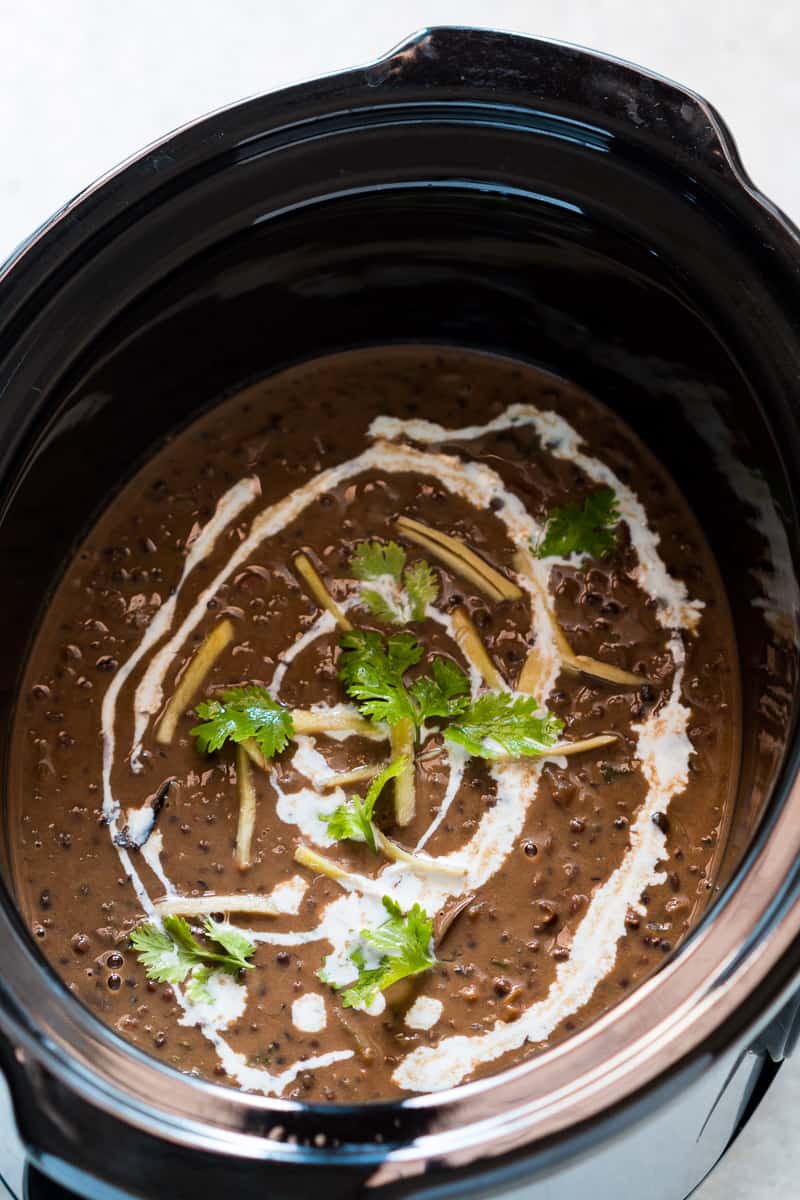
Dish: dal_makhani